Tom Smith (Editors musician)

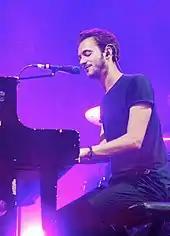
Smith in 2014

Smith's vocal style has been compared to that of post-punk singers such as Ian Curtis, Paul Banks, Robert Smith, and Michael Stipe. He mainly uses a Gibson ES-335 when playing guitar, whilst also playing a Fender Telecaster Custom. He has stated that most of Editors' music begins with him composing on his piano or acoustic guitar.